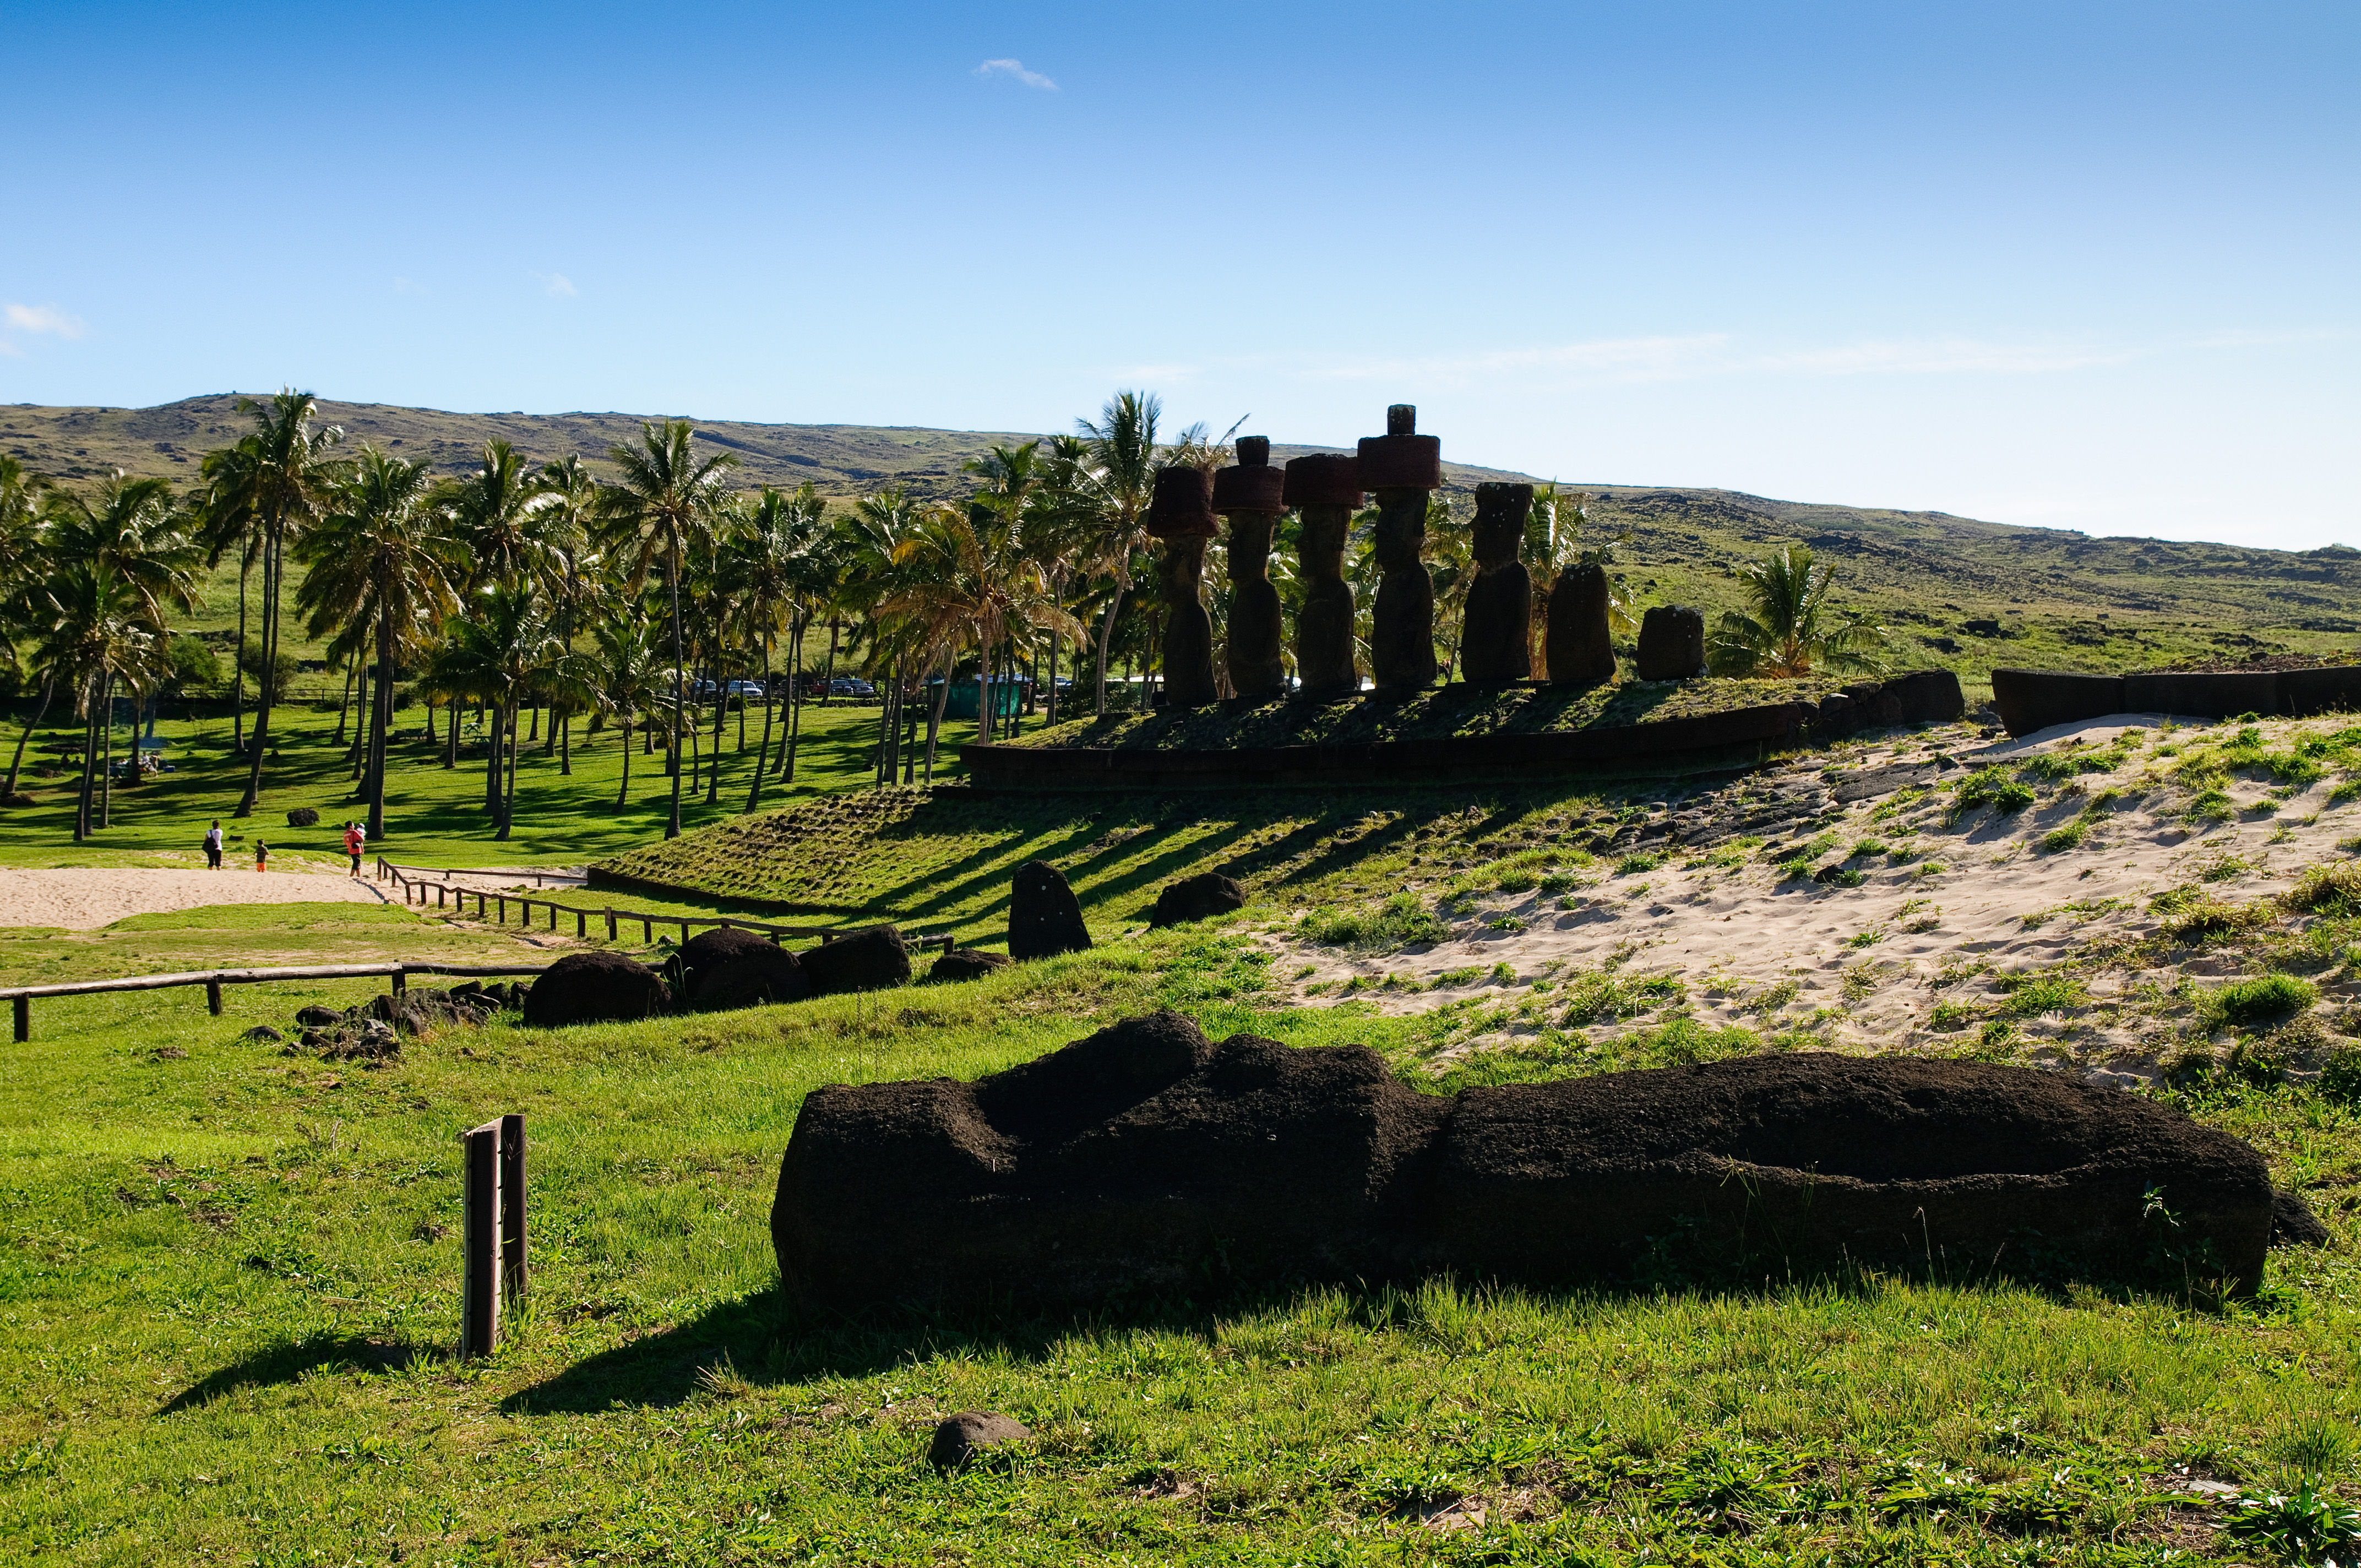
landscape, tree, grass, mountain, field, hill, valley, nikon, agriculture, chile, ruins, plateau, ecosystem, d300, easterisland, rapanui, isoladipasqua, rural area, geographical feature, mountainous landforms